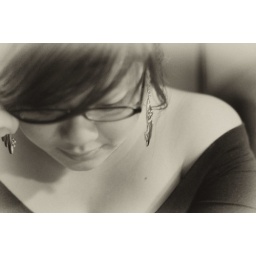
shot in the dark with one candle lit and splashed in red